City Island, Bronx

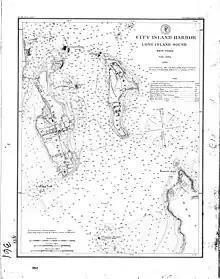
1884 nautical chart

Prior to European colonization, the island now known as City Island was inhabited by Native Americans, possibly the Wiechquaeskeck band of the Lenape people who left shell middens indicating that they had gathered, cooked, and consumed oysters and clams on the island. The island was part of a very large property, about 50,000 acres, to which the English physician Thomas Pell established ownership in a treaty signed by five Lenape sachems in 1654.